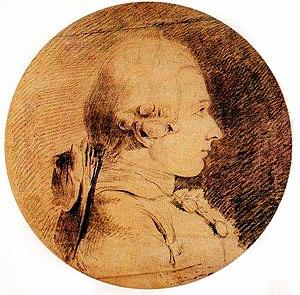
La famille de Sade est une famille subsistante de la noblesse française d'origine provençale. Elle compte parmi ses membres des hommes de lettres, des hommes politiques, des magistrats, des évêques, des militaires, en Provence et Comtat Venaissin et en France. Le plus connu est le marquis de Sade.
L'anticléricalisme est un système opposé aux tendances du clergé. D'après Françoise Marcard, l'anticléricalisme s'oppose au cléricalisme, « sachant qu'il y a présomption de cléricalisme chaque fois que le fait religieux transgresse les frontières du terrain dit temporel ».